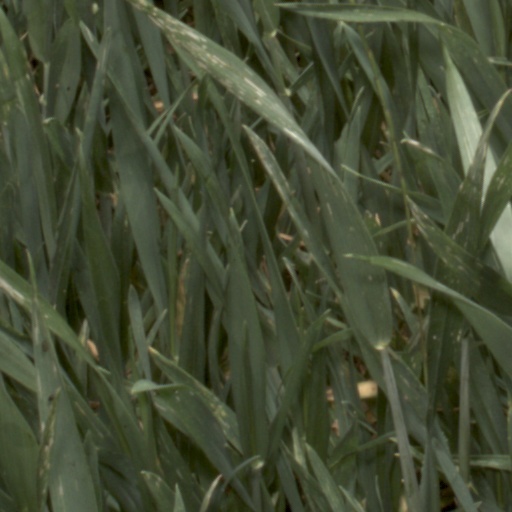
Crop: wheat